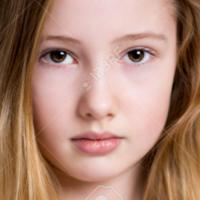
Age group: age 01-10